Jeff Zatkoff

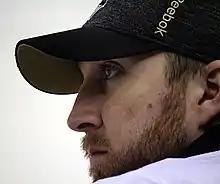
Zatkoff with the Penguins during the 2016 Stanley Cup playoffs

Zatkoff signed a two-year contract with the Pittsburgh Penguins on July 1, 2012. On March 28, 2013, Zatkoff was recalled by Pittsburgh to be a backup for Tomas Vokoun for a game against the Winnipeg Jets due to a neck injury suffered by Marc-André Fleury. Vokoun played the entire game and Zatkoff was returned to Wilkes-Barre the following day when doctors cleared Fleury to return. Zatkoff and teammate Brad Thiessen were awarded with the Harry "Hap" Holmes Memorial Award at the conclusion of the 2012–13 AHL season. The Hap Holmes Award is given to the goaltender(s) who play at least 25 games for the team that allows the fewest goals against over the course of the season.